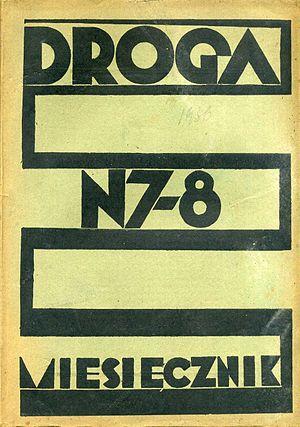
Stanisław Vincenz, né le 30 novembre 1888 à Słoboda Rungurska près de Kolomya et mort le 28 janvier 1971 à Lausanne, est un écrivain, philosophe et traducteur polonais, chantre du pays des Houtsoules.